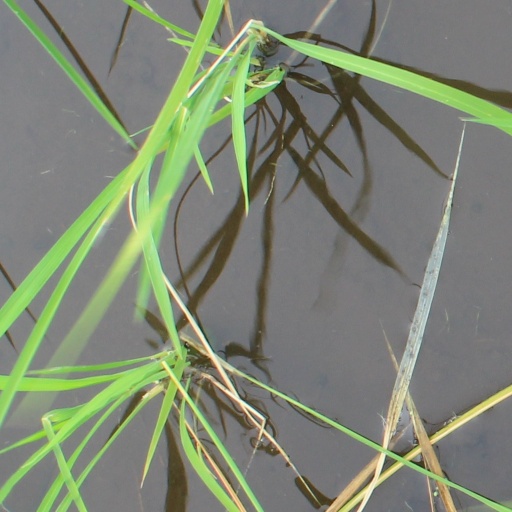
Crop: rice